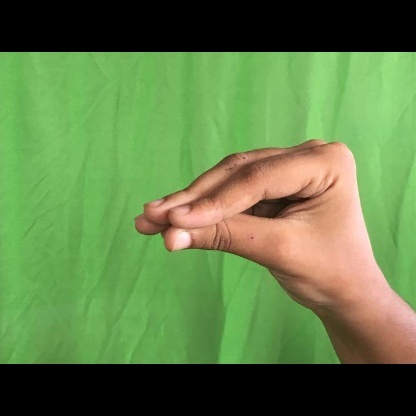
Mudra: Mukulam